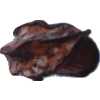
Label: carambola